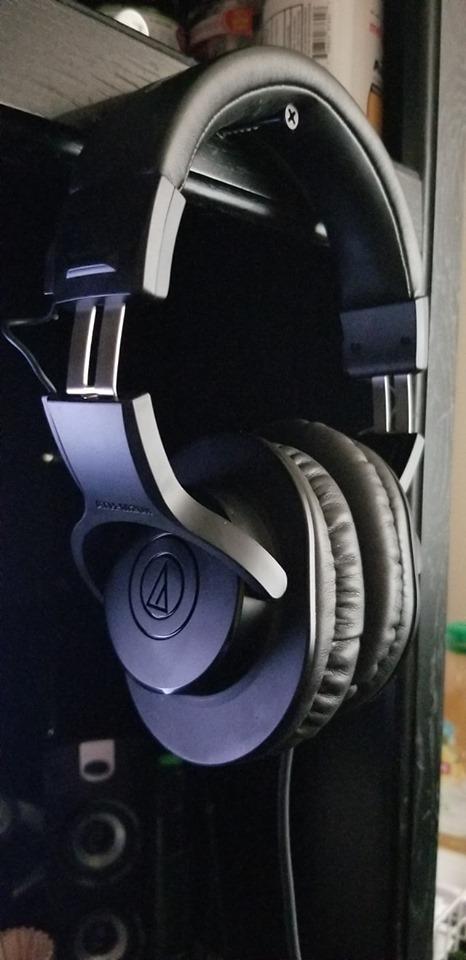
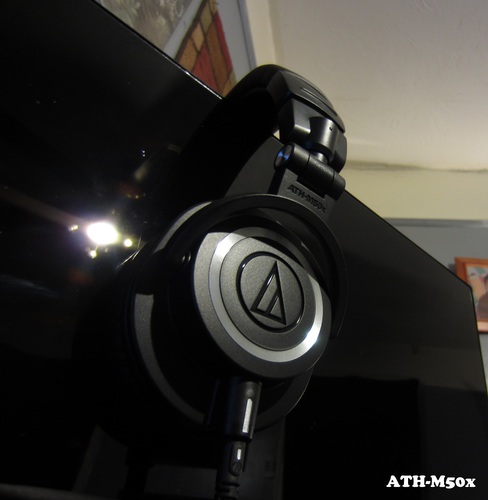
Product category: headphones
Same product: no